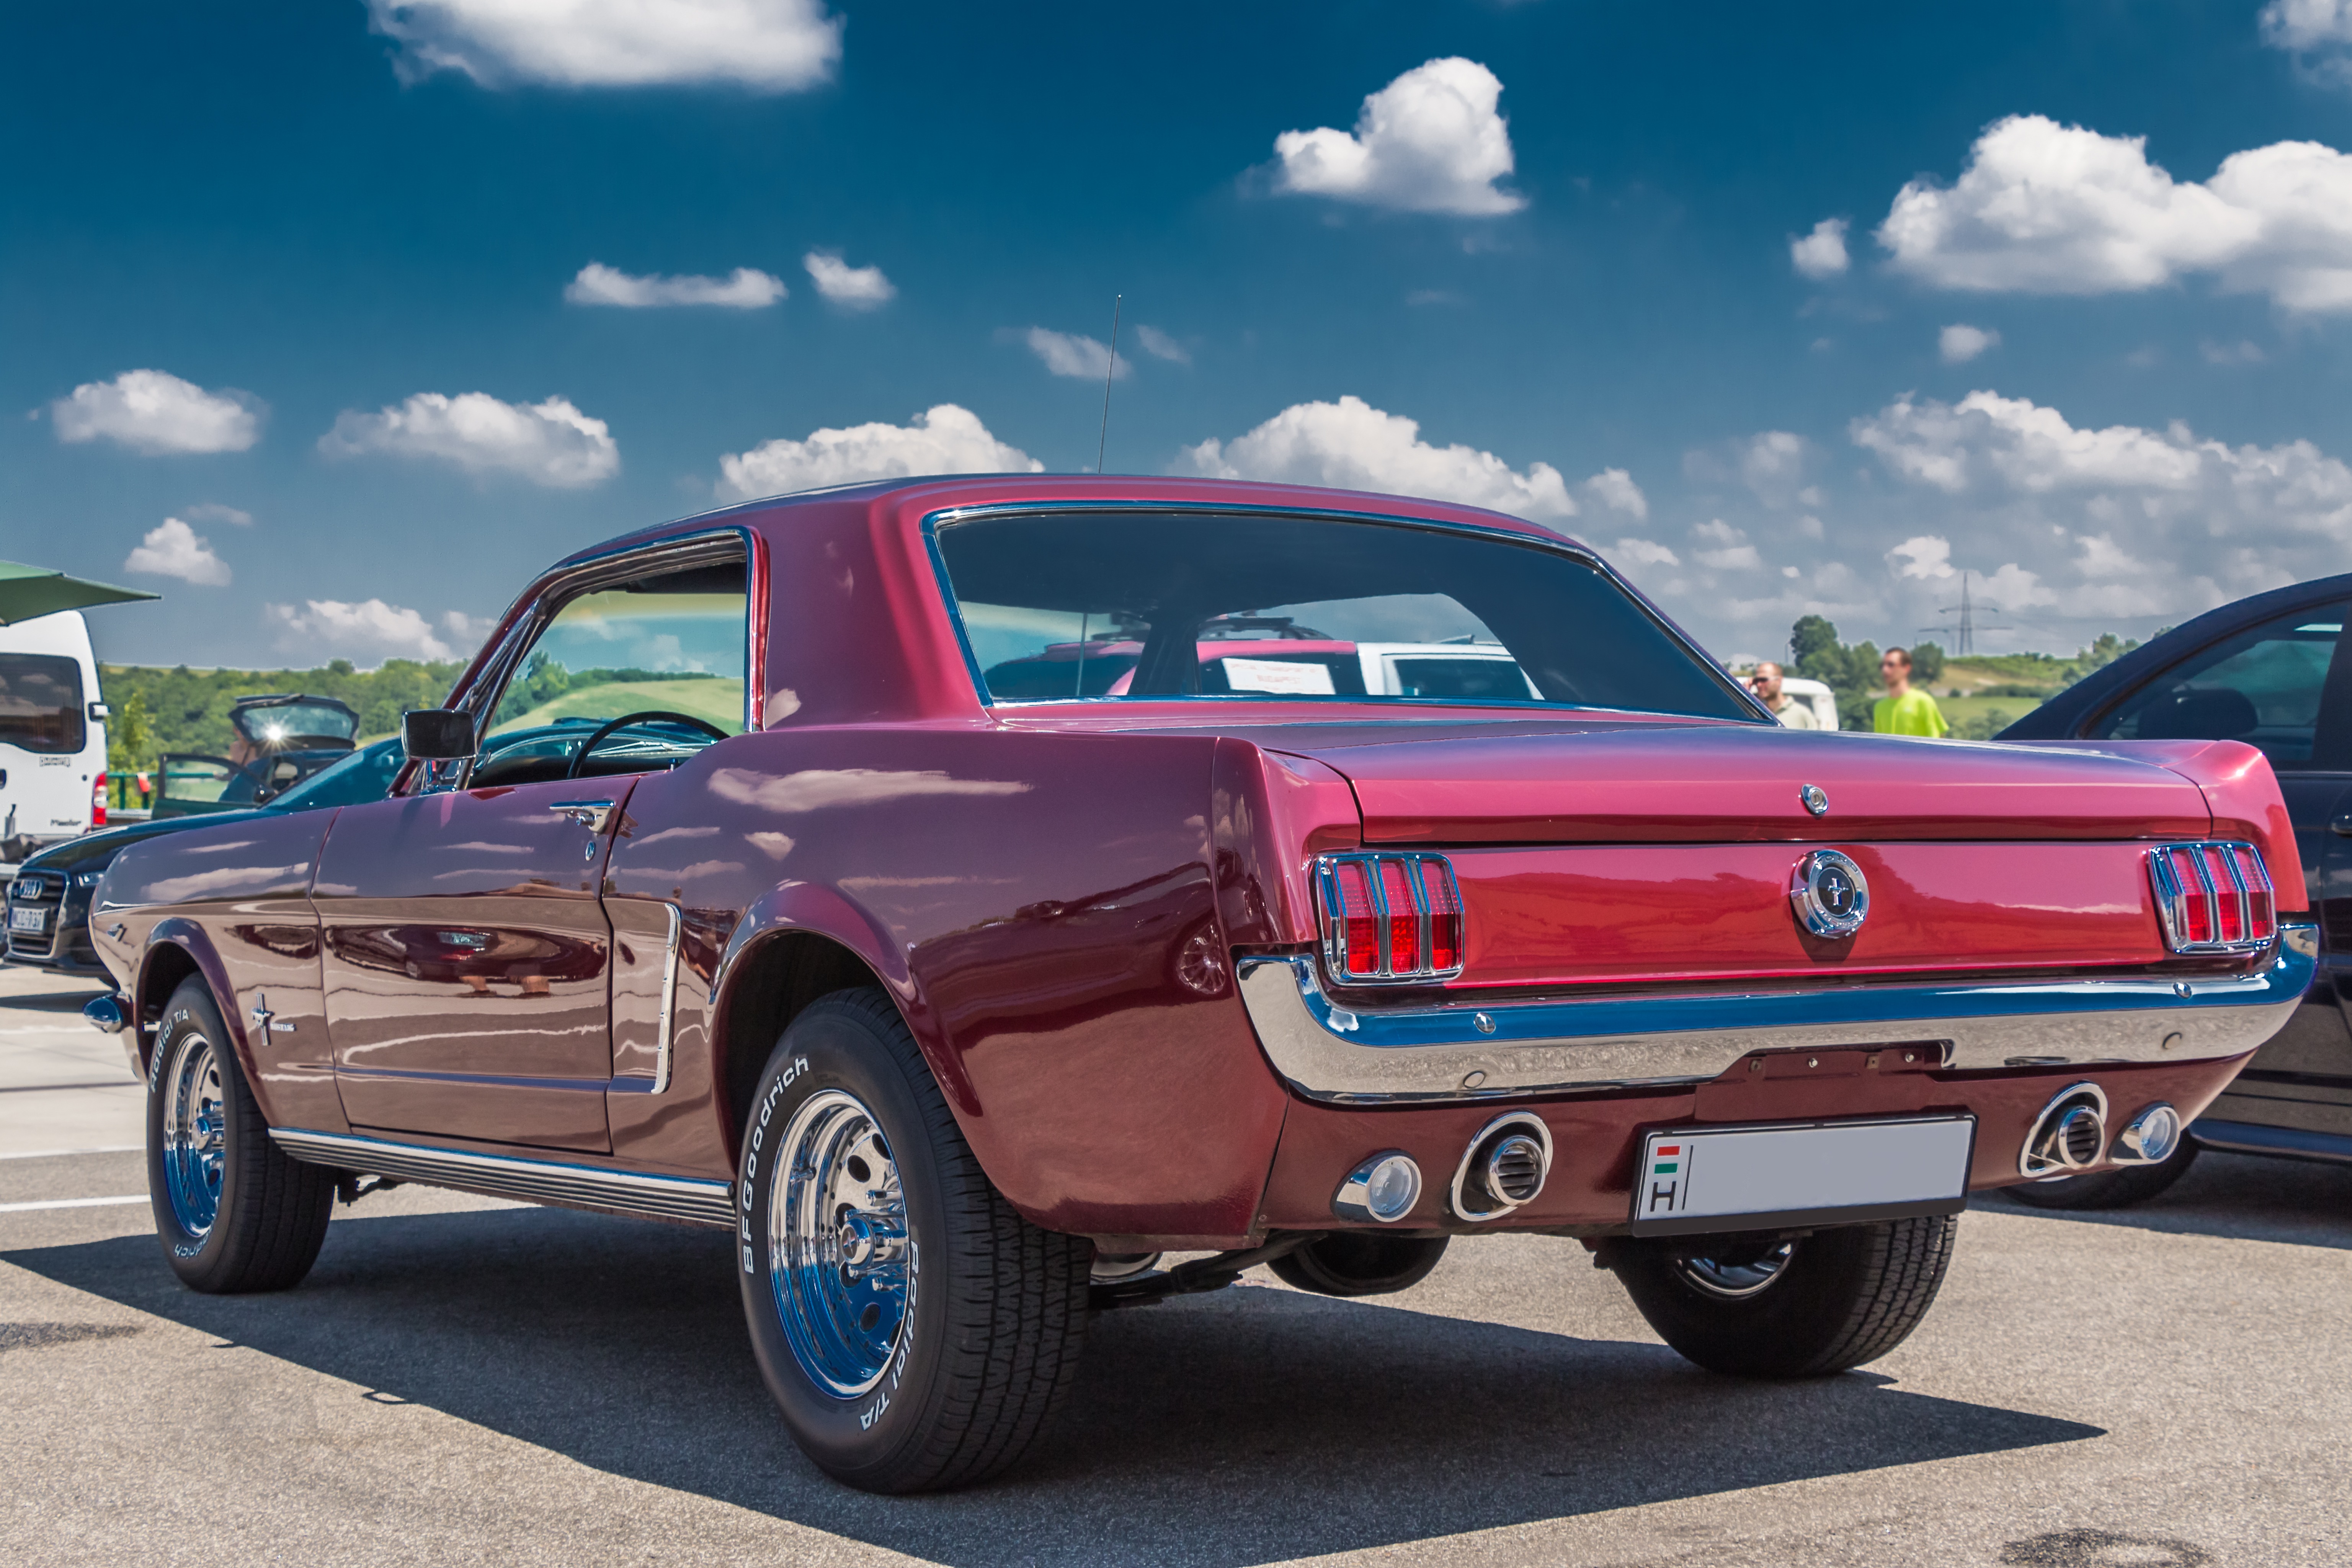
car, vehicle, old car, sports car, muscle car, ford, mustang, 1965, veteran, ford mustang, old timer, land vehicle, automobile make, automotive exterior, automotive design, first generation ford mustang